Batman '66

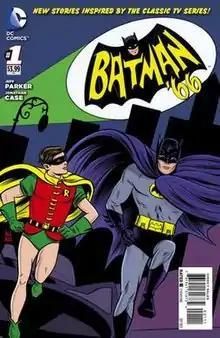
Cover of "Batman '66" #1

Batman '66 is an American superhero comic book series published by the comic book publishing company DC Comics featuring Batman as a continuation of the 1966–1968 television series starring Adam West and Burt Ward as Batman and Robin. The series was written primarily by Jeff Parker and Tom Peyer, with cover art by Mike Allred. It published 30 issues from 2013 to 2016, although the setting has been used in occasional crossovers since 2016.